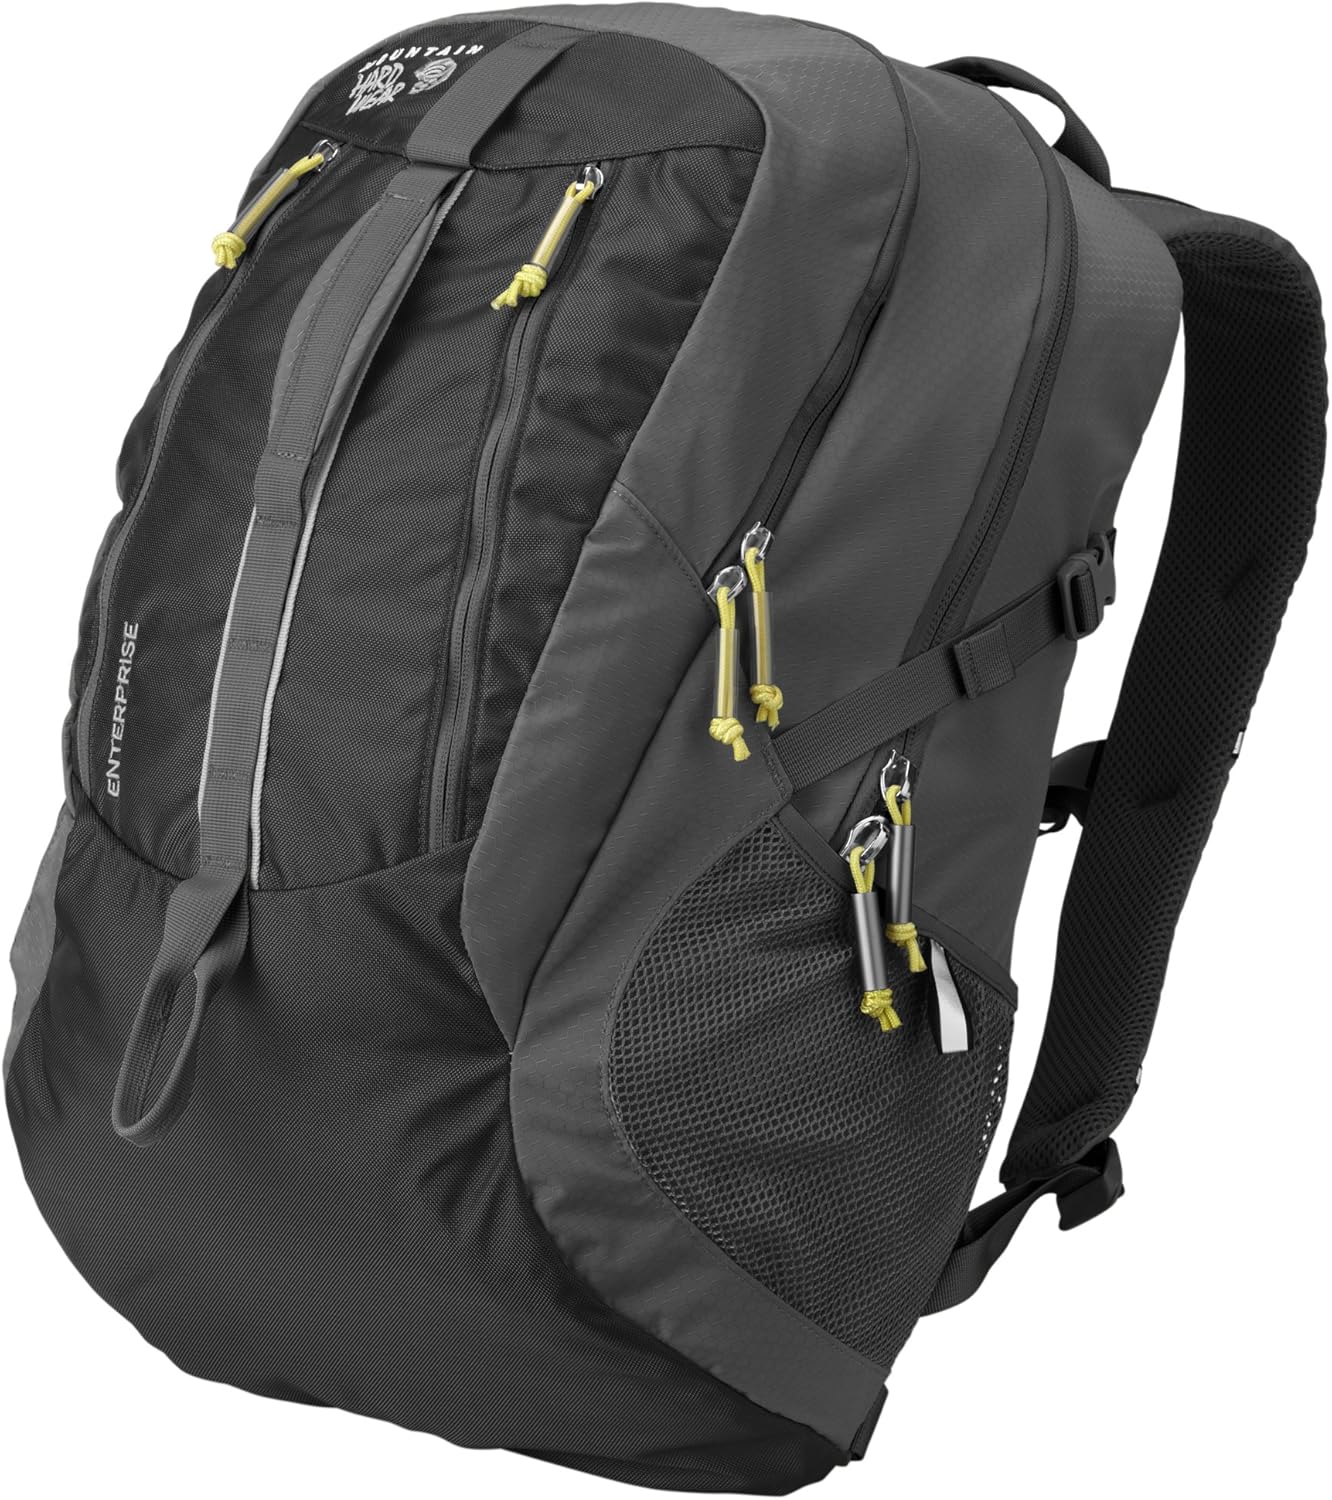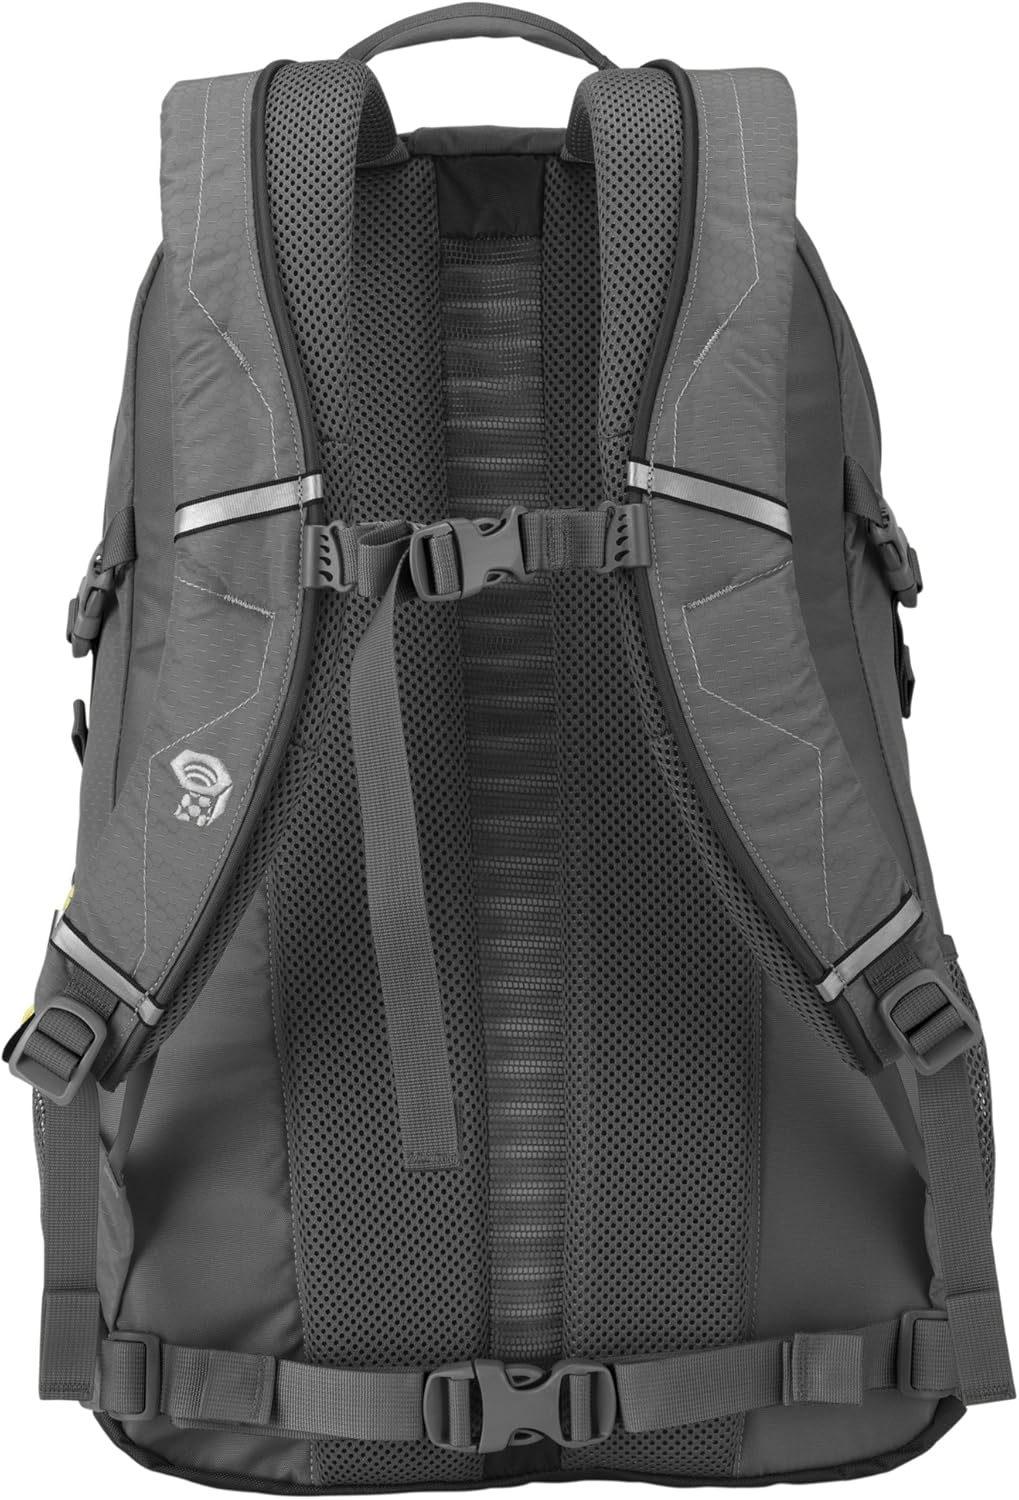
Mountain Hardwear 2011 Enterprise Daypack
Category: Sports & Outdoors
Keep everything with you, and keep it organized with the Mountain Hardwear Enterprise Backpack. This thoughtfully designed backpack is bursting with great features and touches that you're sure to appreciate. An ergonomic design plenty of pockets strong construction and lightweight style all come together to create a backpack that works just as well in the city as it does out in the elements.
Features: Nylon lining | Side mesh pockets provide the perfect place for water bottles. | Fully bound seams, 210D HexRip nylon panels and a 840D nylon bottom create a ruggedly reliable design. | CoolWave suspension enhances fit while bolstering the ventilation of the backpack. | Front pocket includes many great organizational features, including soft mesh pockets for electronics. | Large main compartment with built-in laptop sleeve brings versatility to the table.